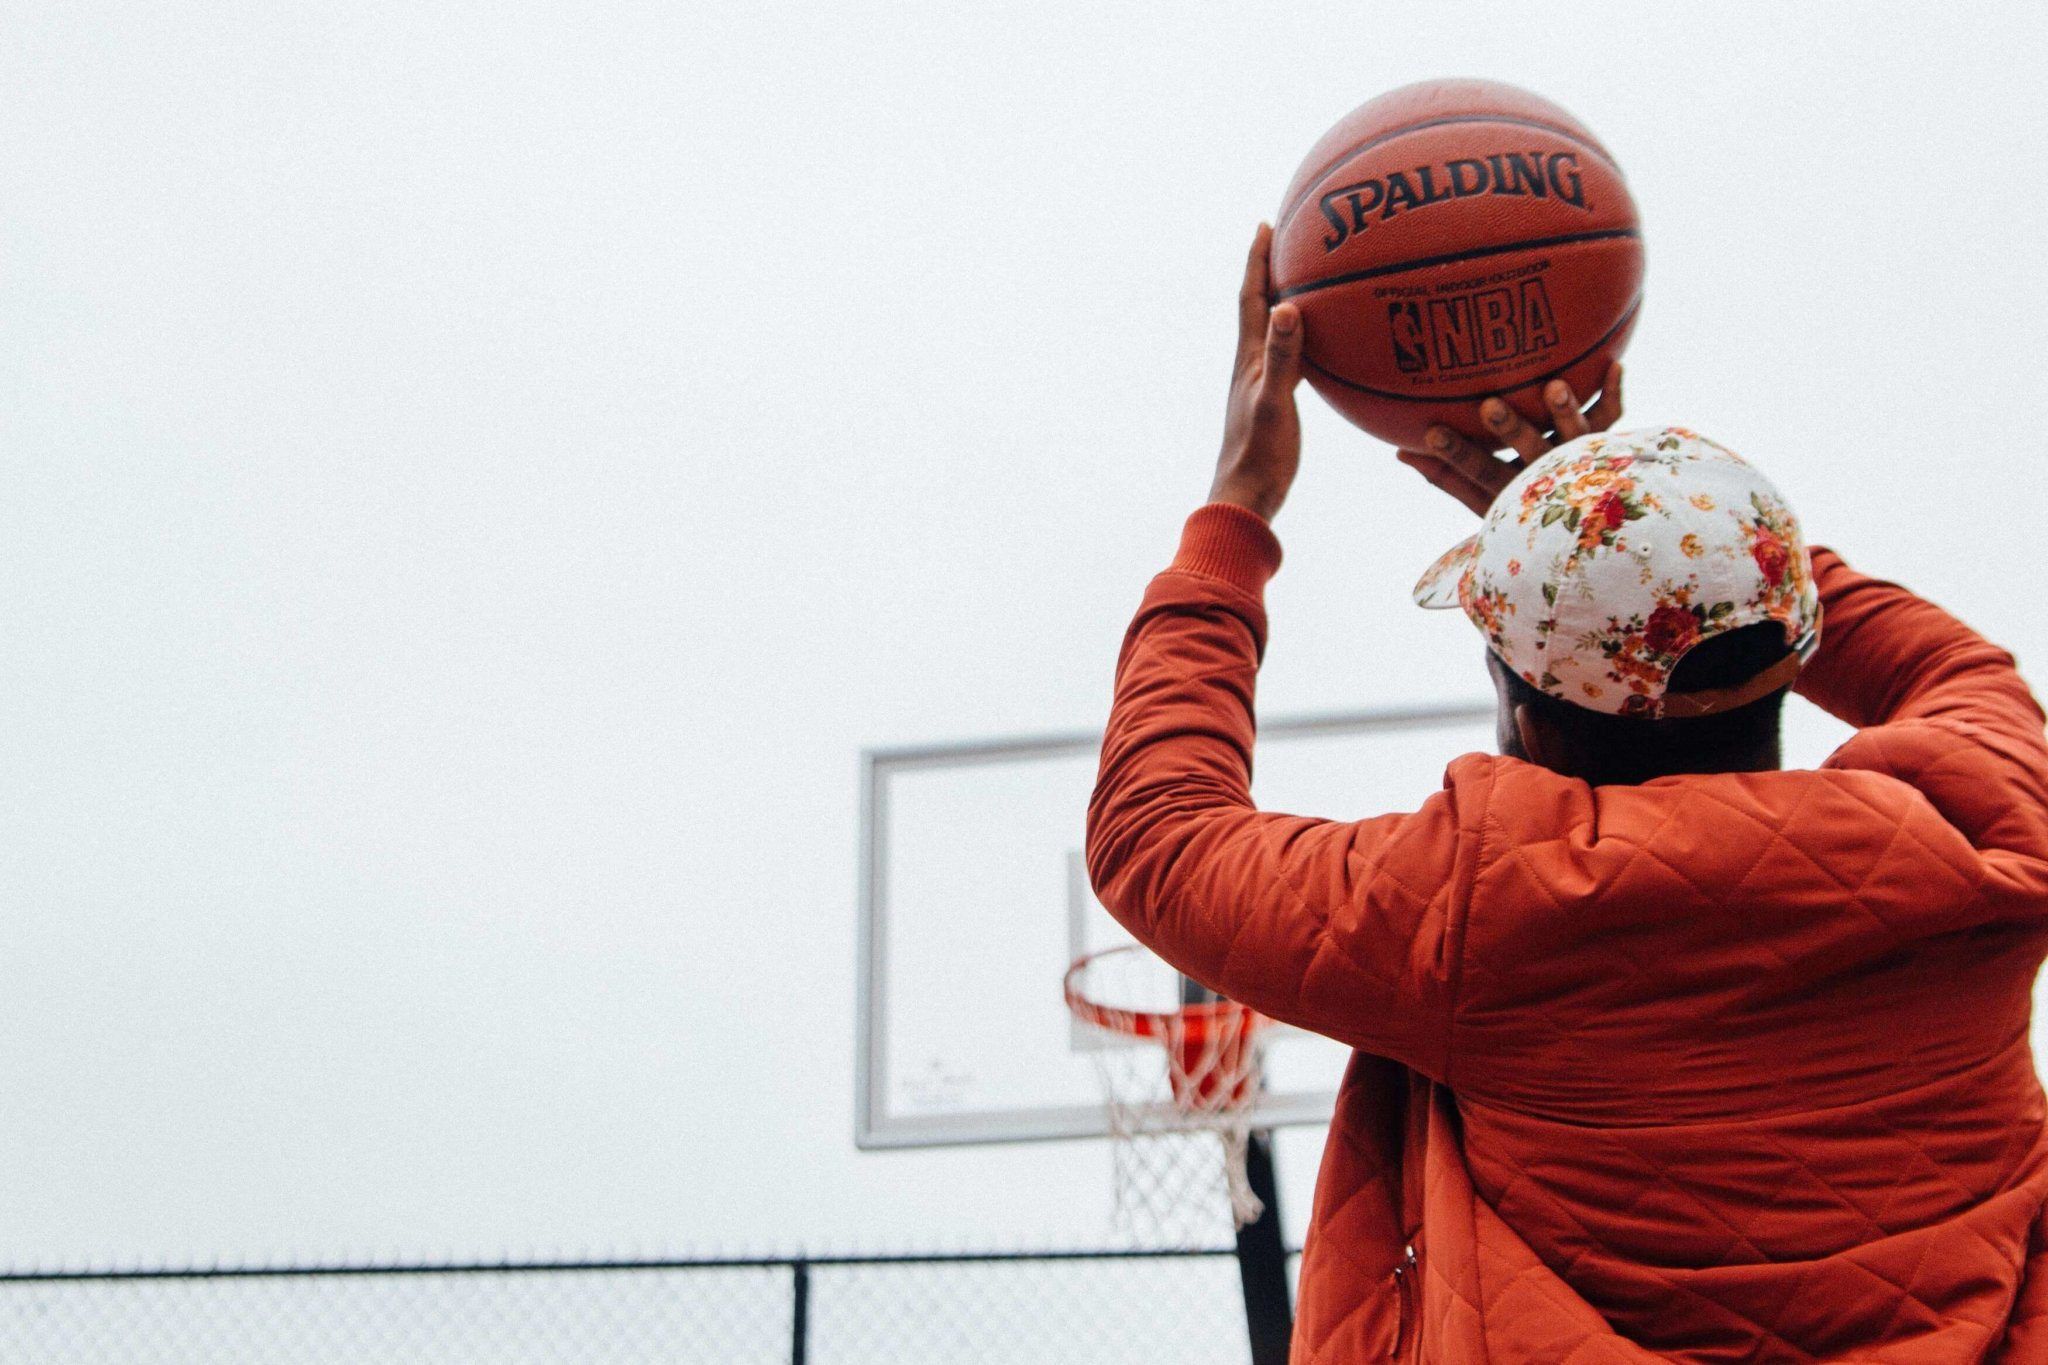
basketball, sports gear, team sport, player, helmet, personal protective equipment, competition event, sports equipment